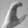
ASL letter: C